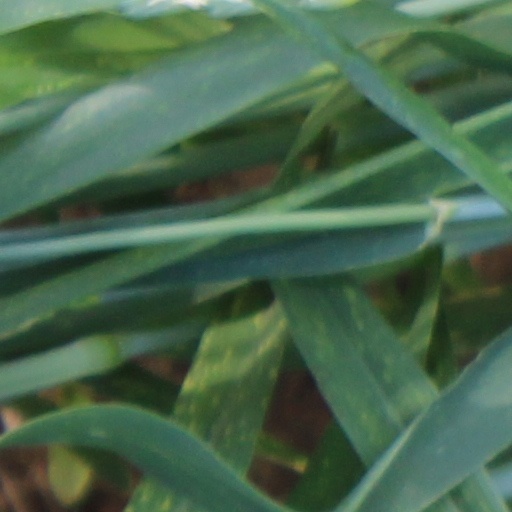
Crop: wheat